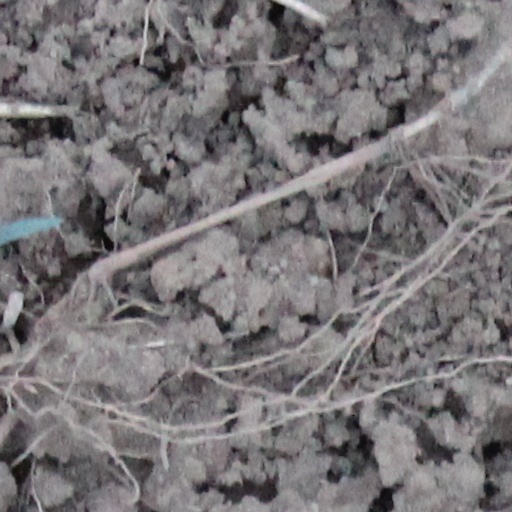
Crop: wheat